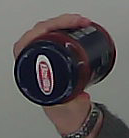
Product: barilla_pomodoro